Tom Alsop

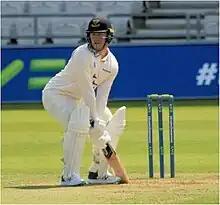
Alsop in 2023

Thomas Philip Alsop (born 26 November 1995) is an English first-class cricketer. Born in High Wycombe, Buckinghamshire, Alsop is a left-handed batsman who plays as a wicket-keeper, and plays for Sussex.